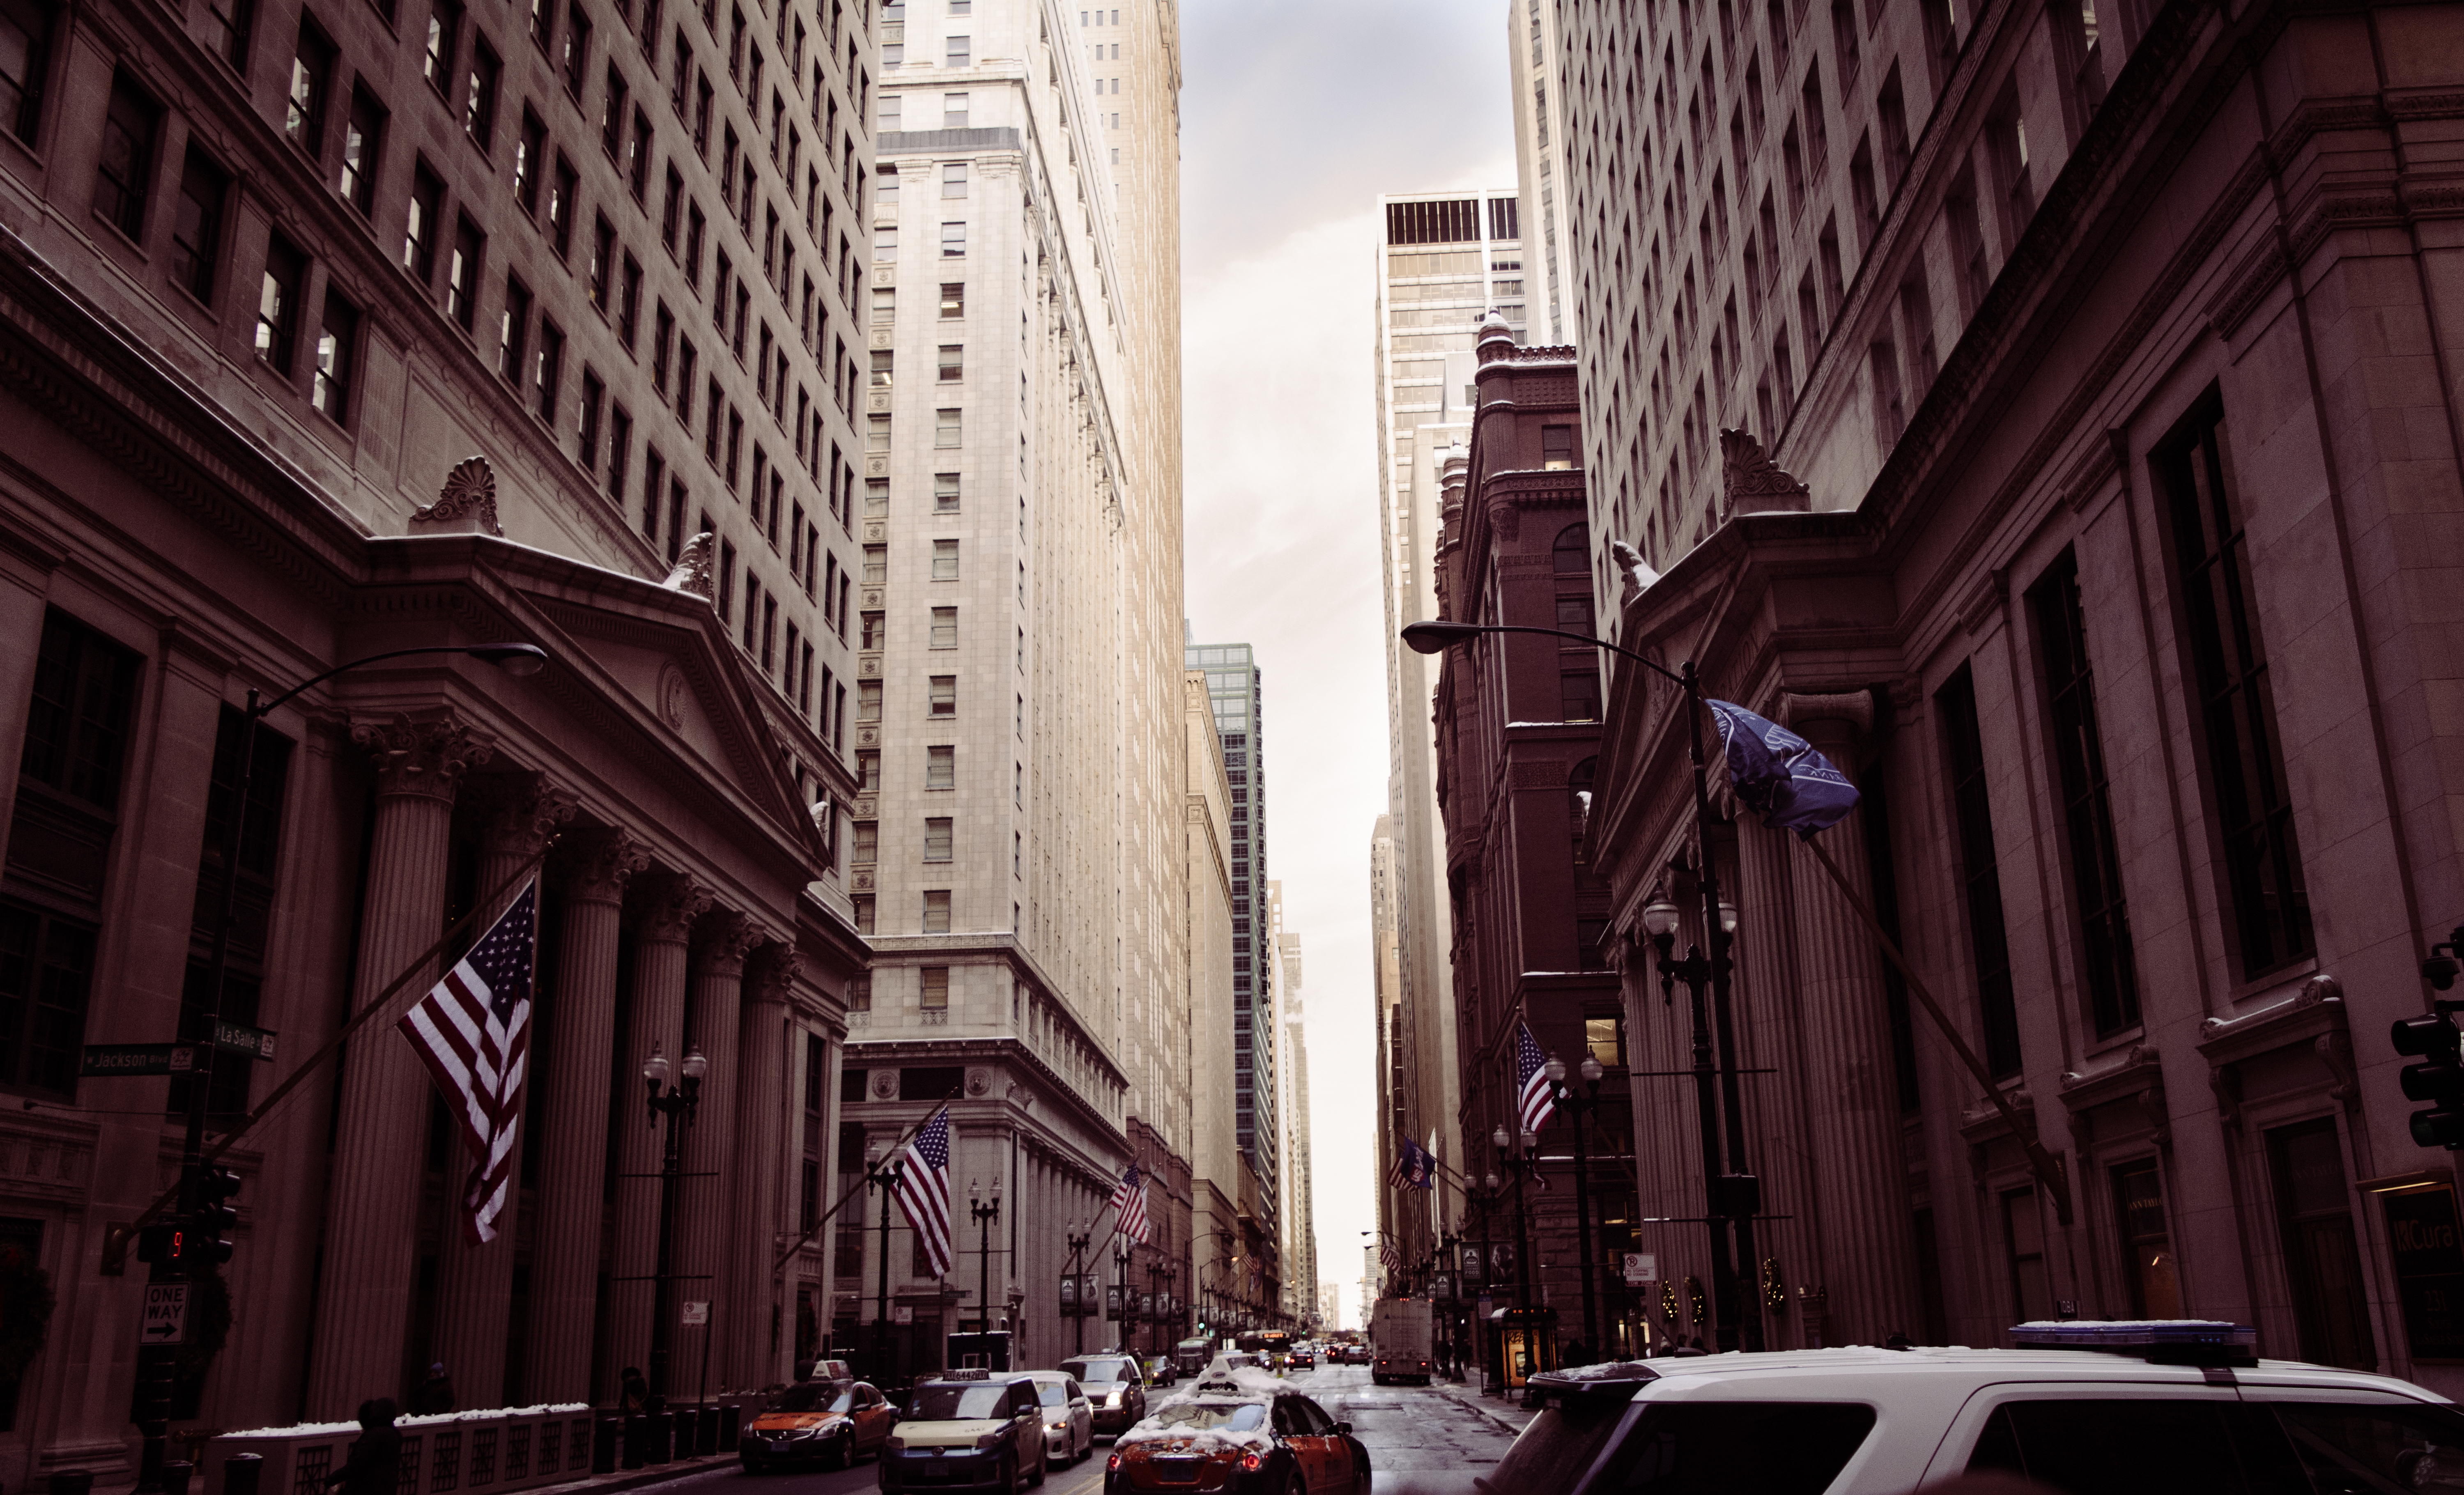
architecture, road, street, night, building, alley, city, skyscraper, cityscape, downtown, evening, flag, facade, lighting, apartment, infrastructure, metropolis, neighbourhood, urban area